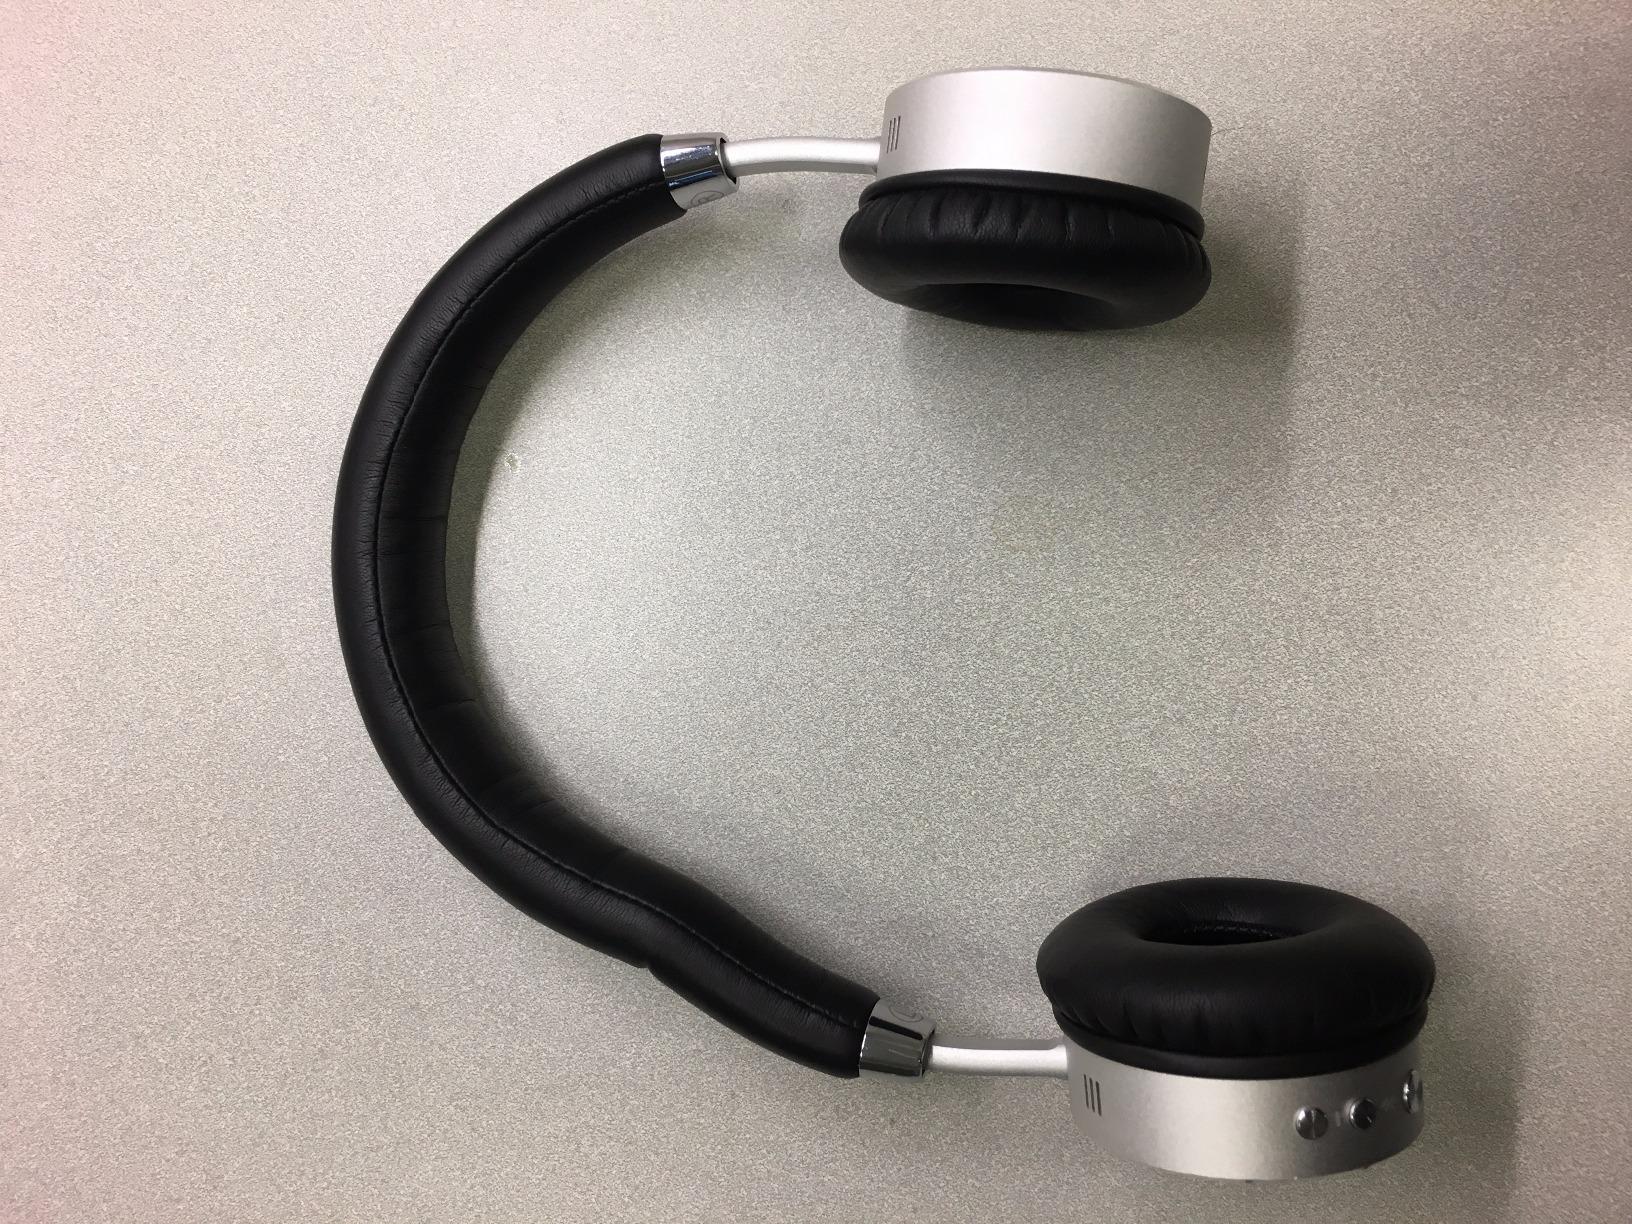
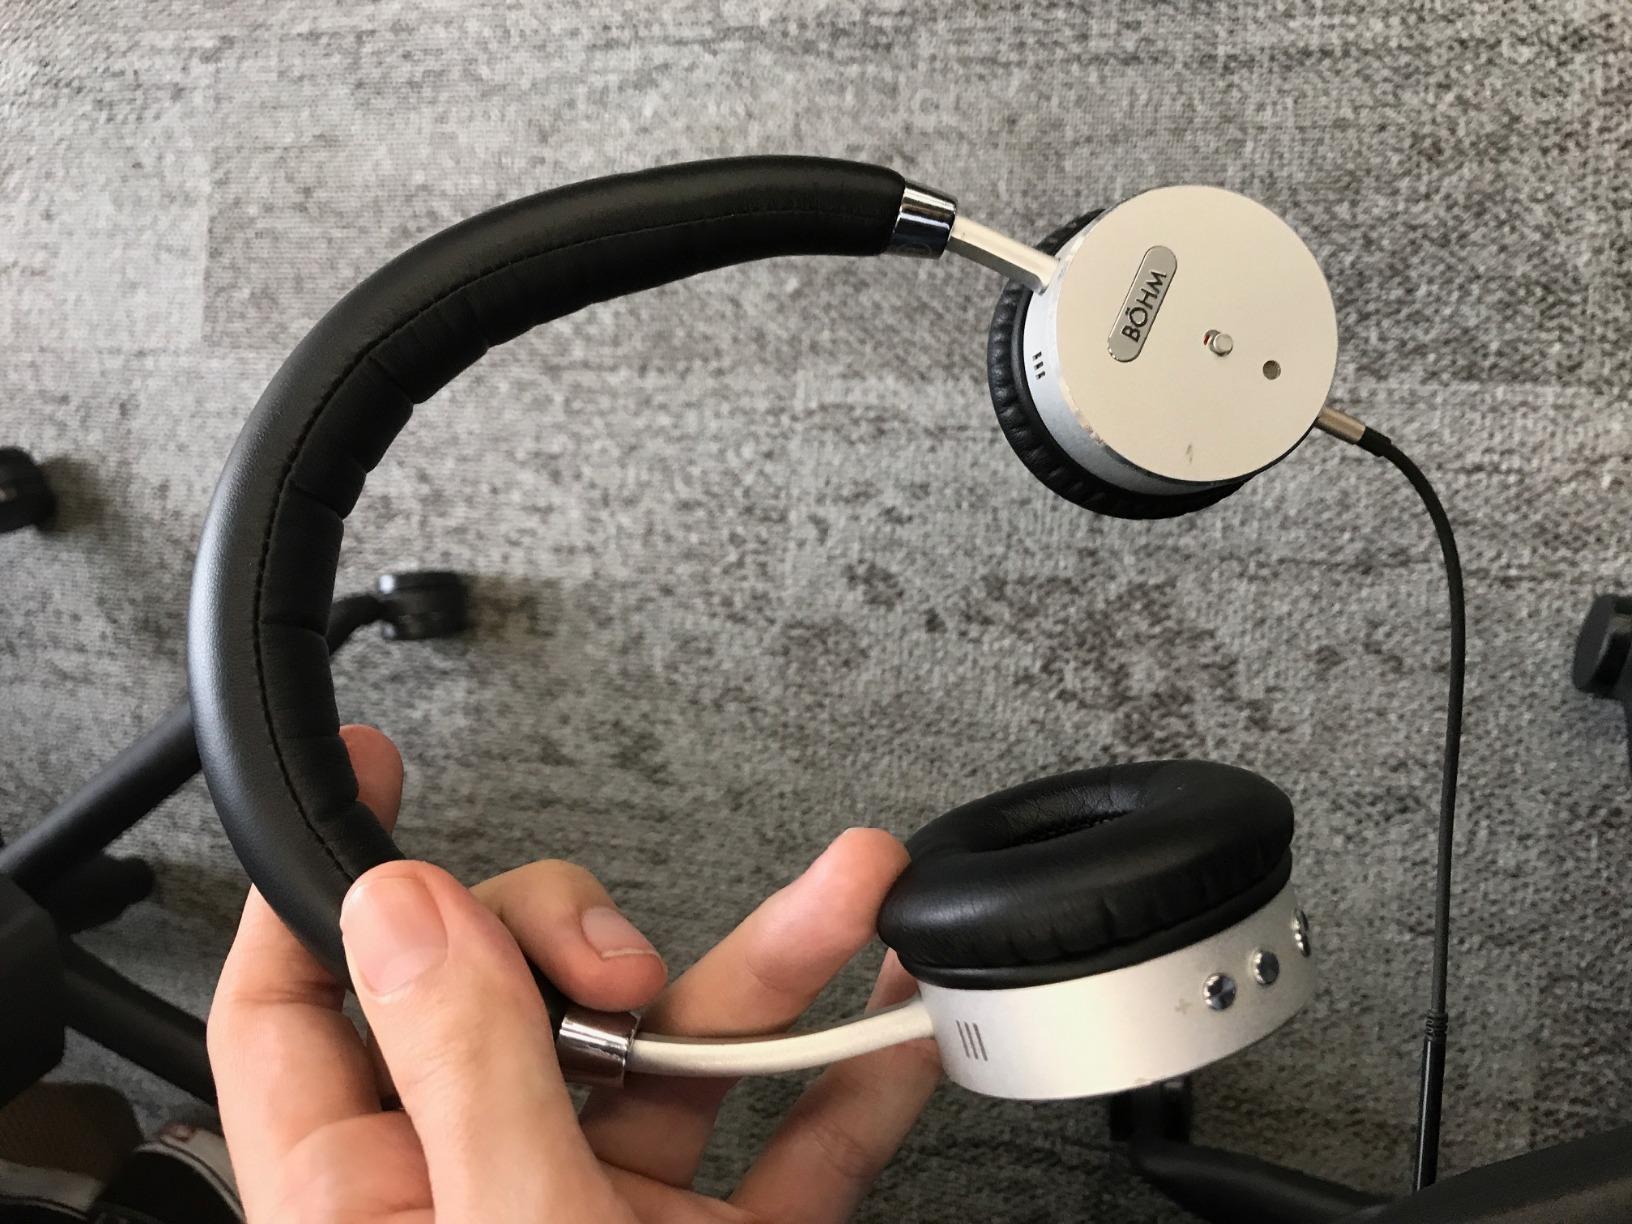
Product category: headphones
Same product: yes